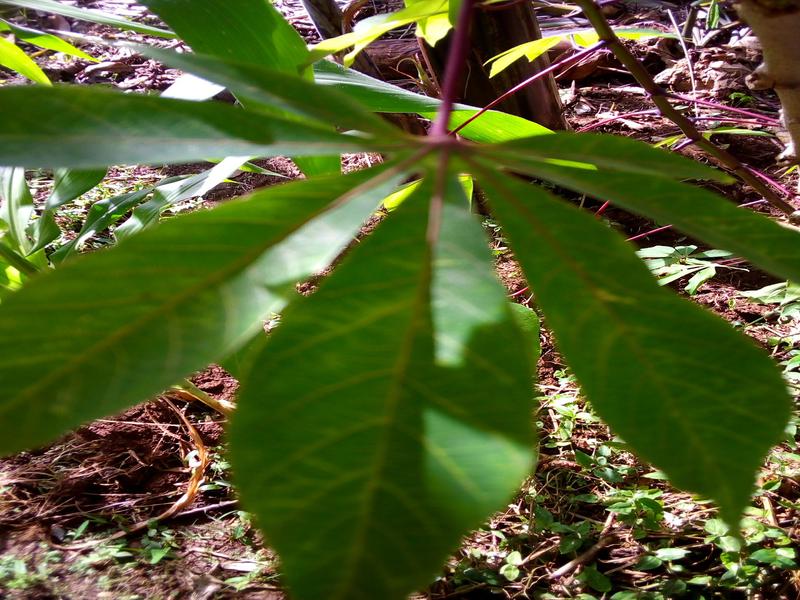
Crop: cassava
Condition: brown_streak_disease